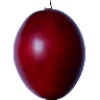
Label: Tamarillo 1